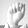
ASL letter: A